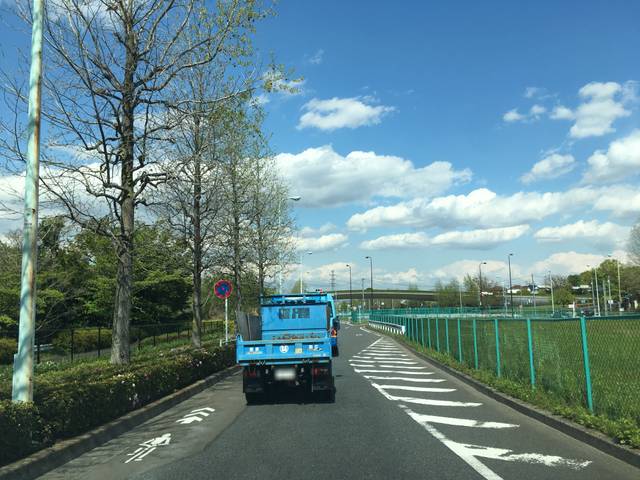
Region: Japan
Coordinates: 35.634, 139.483